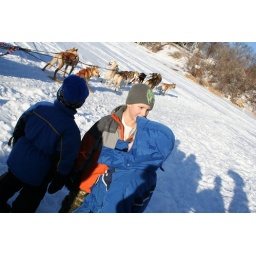
Getting ready for our sled dog ride..after standing in line for over 2 hours. I'm nuts!